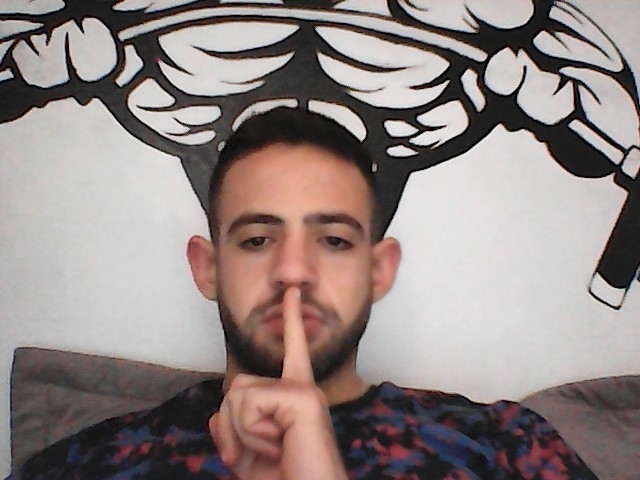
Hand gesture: mute